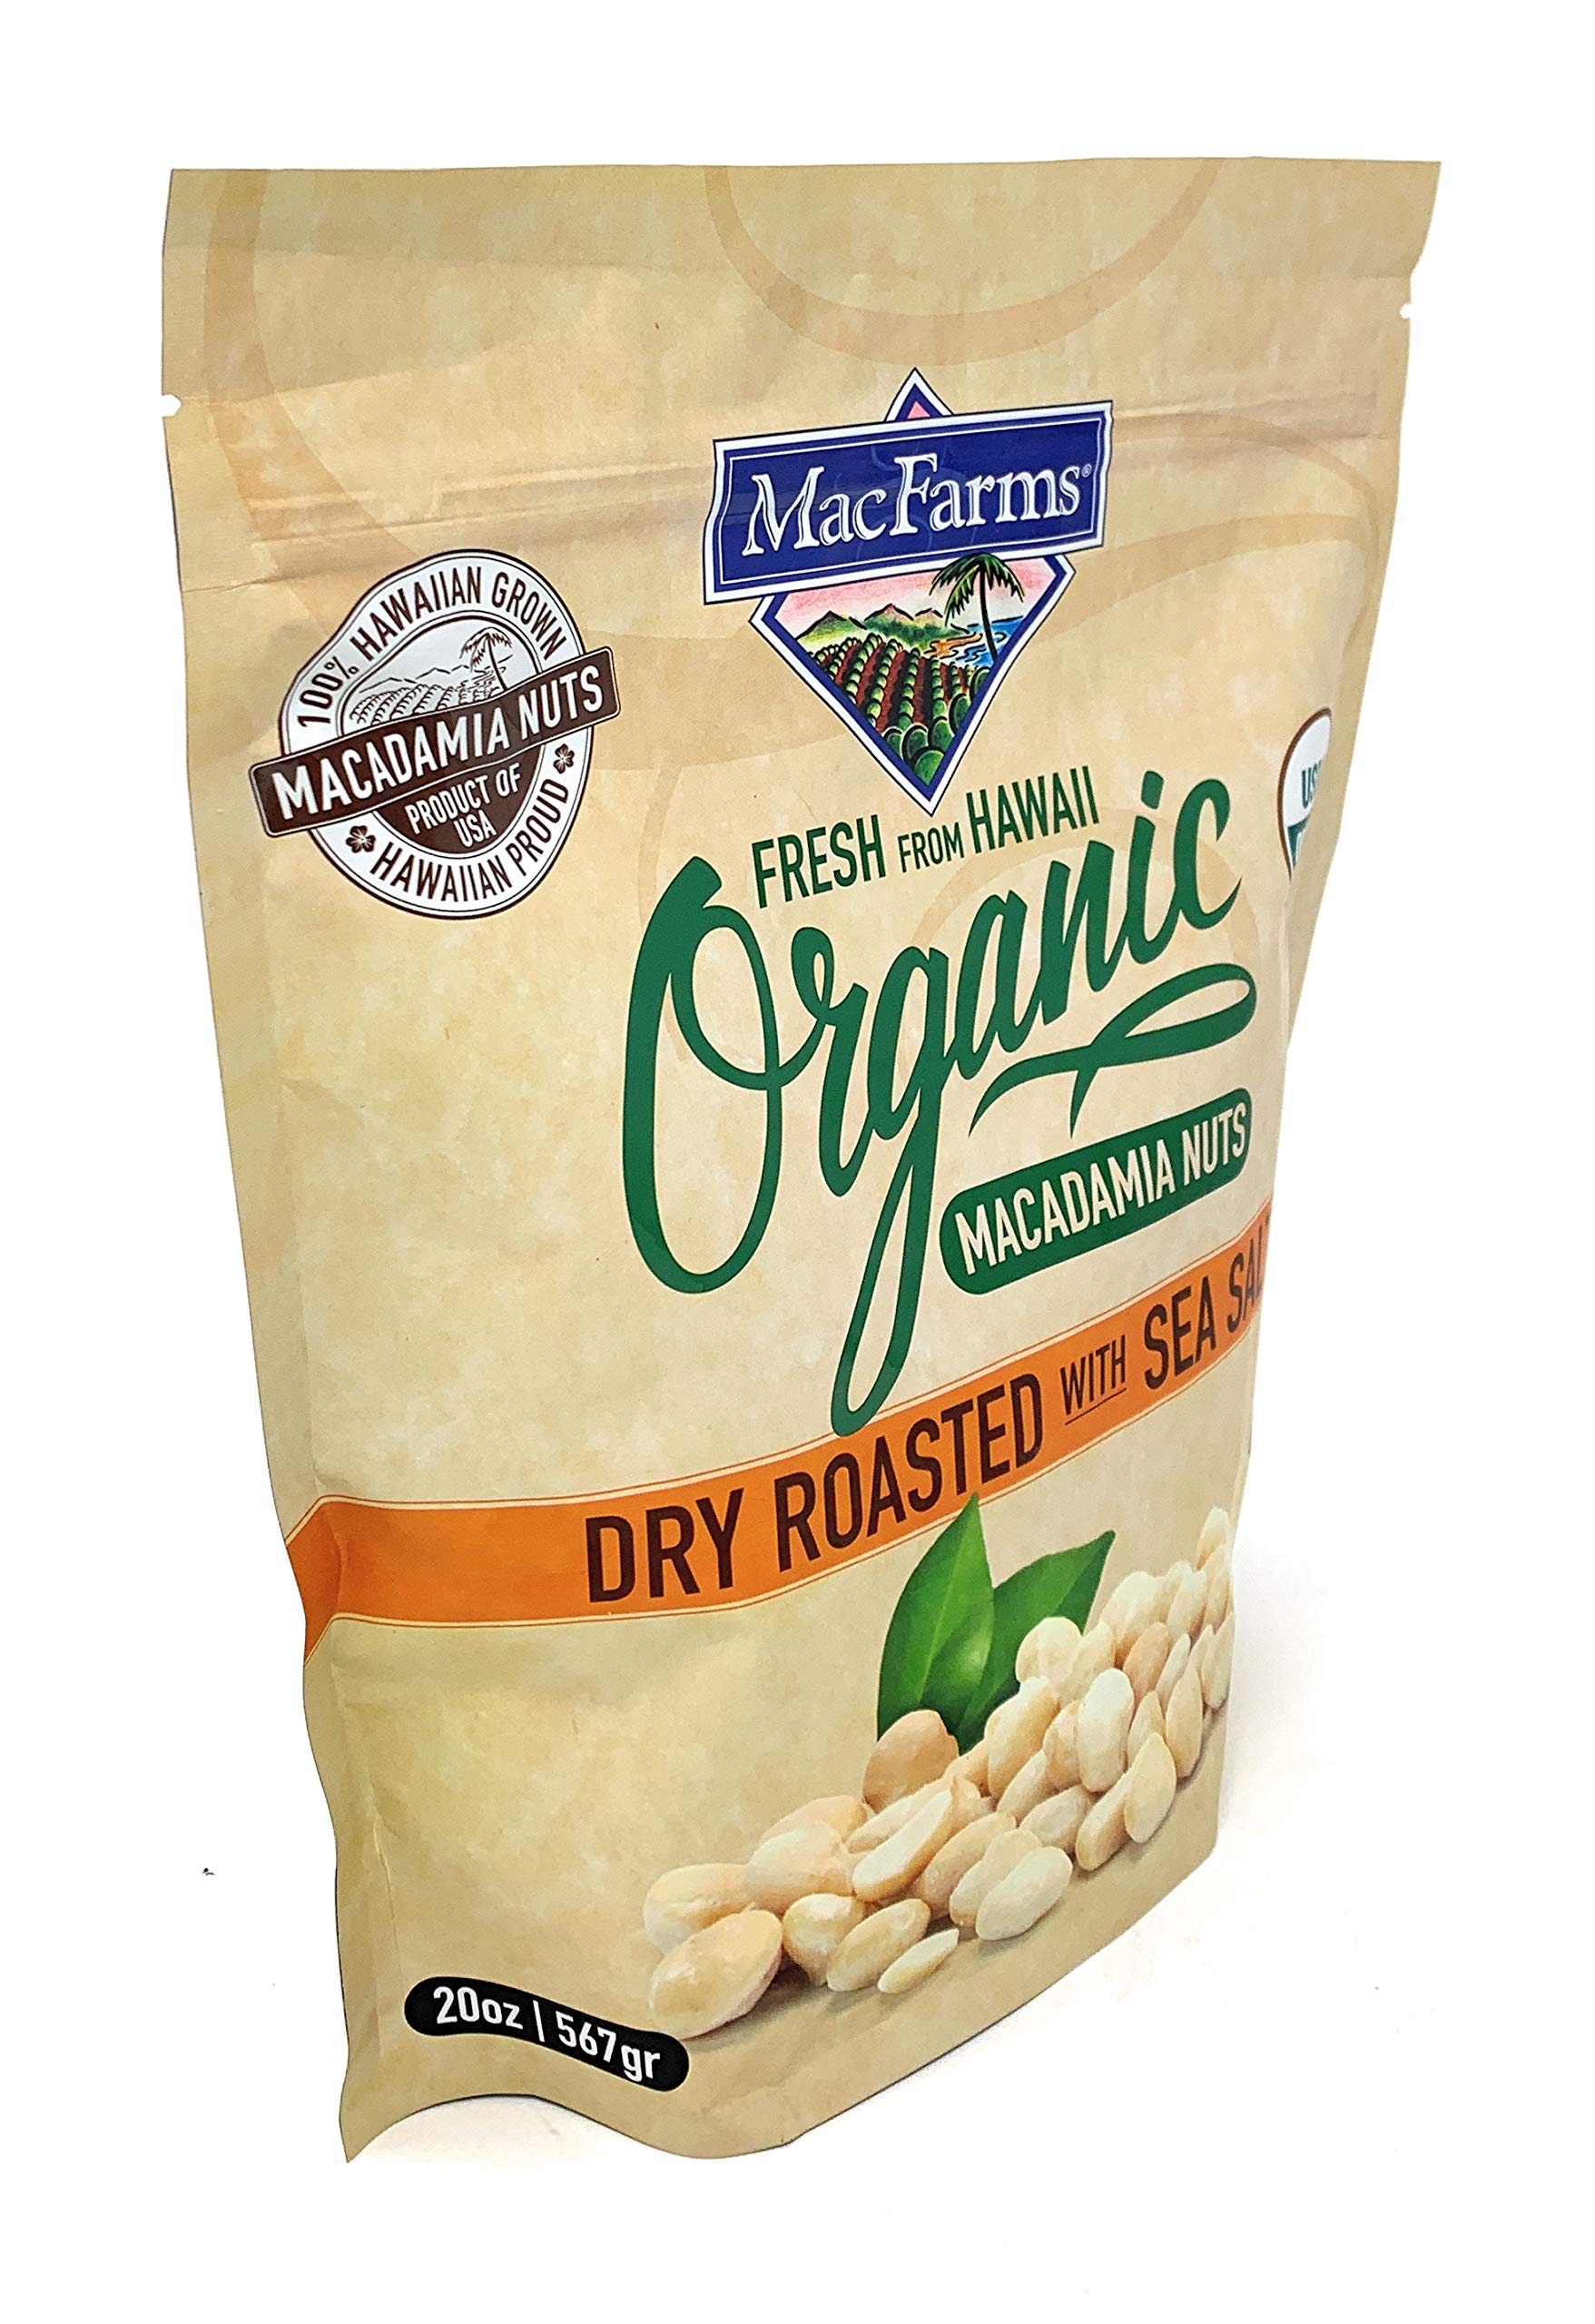
Item Name: MacFarms Organic Dry Roasted Macadamia Nuts with Sea Salt 20oz Bag
Value: 20.0
Unit: Ounce

Price: 37.99